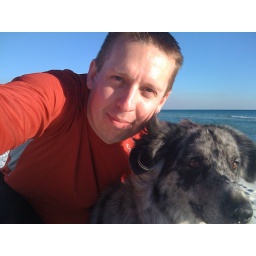
On the beach with the dog in late December, hard to complain